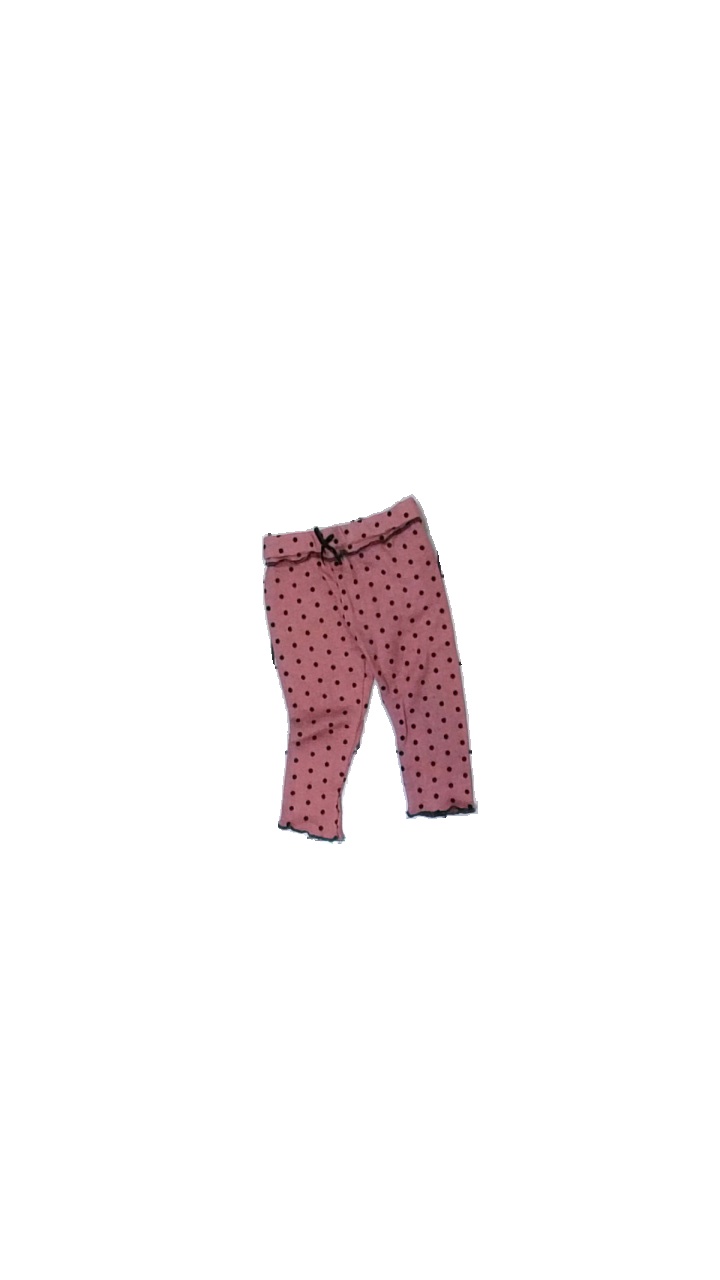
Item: Trousers (Children)
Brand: Zara
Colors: Pink, Black
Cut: Regular
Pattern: Dots
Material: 83% viscose, 17% polyester
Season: All
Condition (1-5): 3
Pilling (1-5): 1
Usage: Export
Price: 50-100